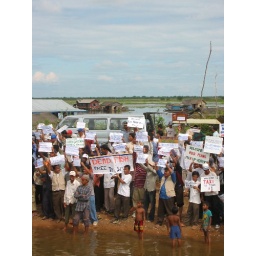
day eight :: arriving in siem reap :: boat from phnom penh to siem reap :: tonle sap river